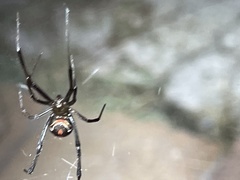
Species: Lactrodectus_hesperus